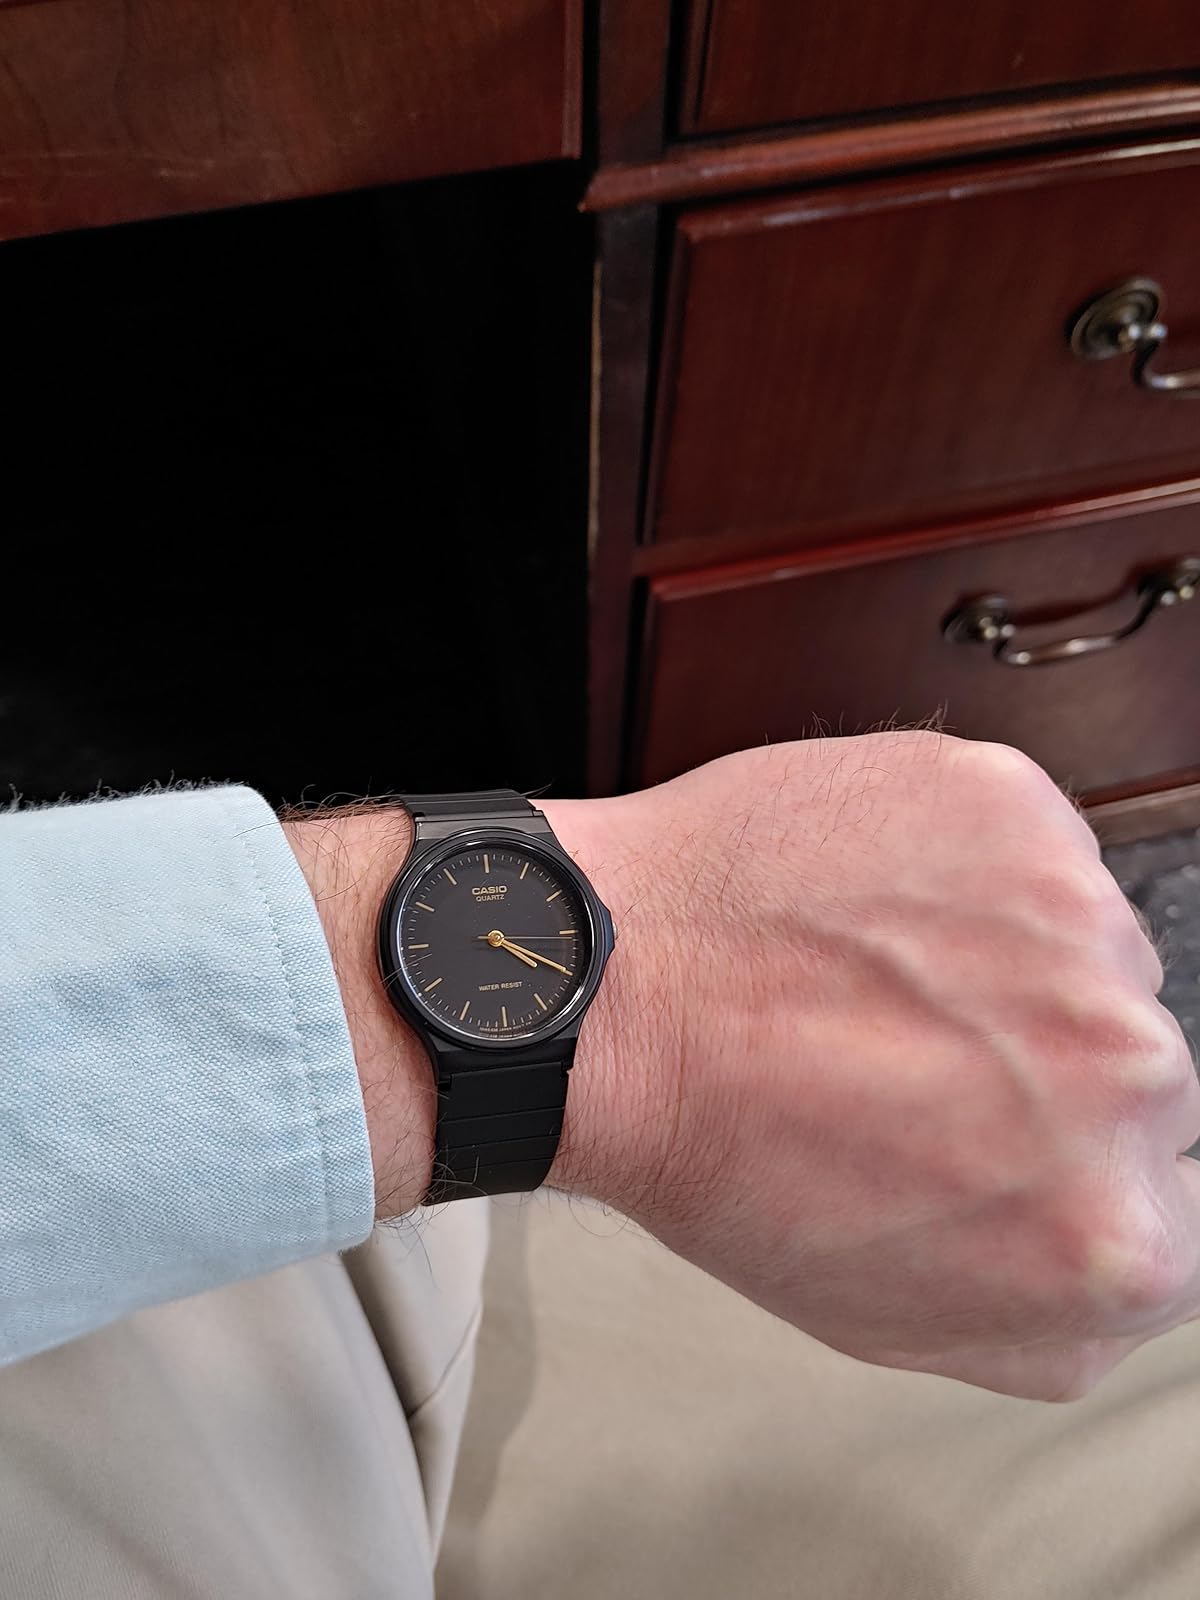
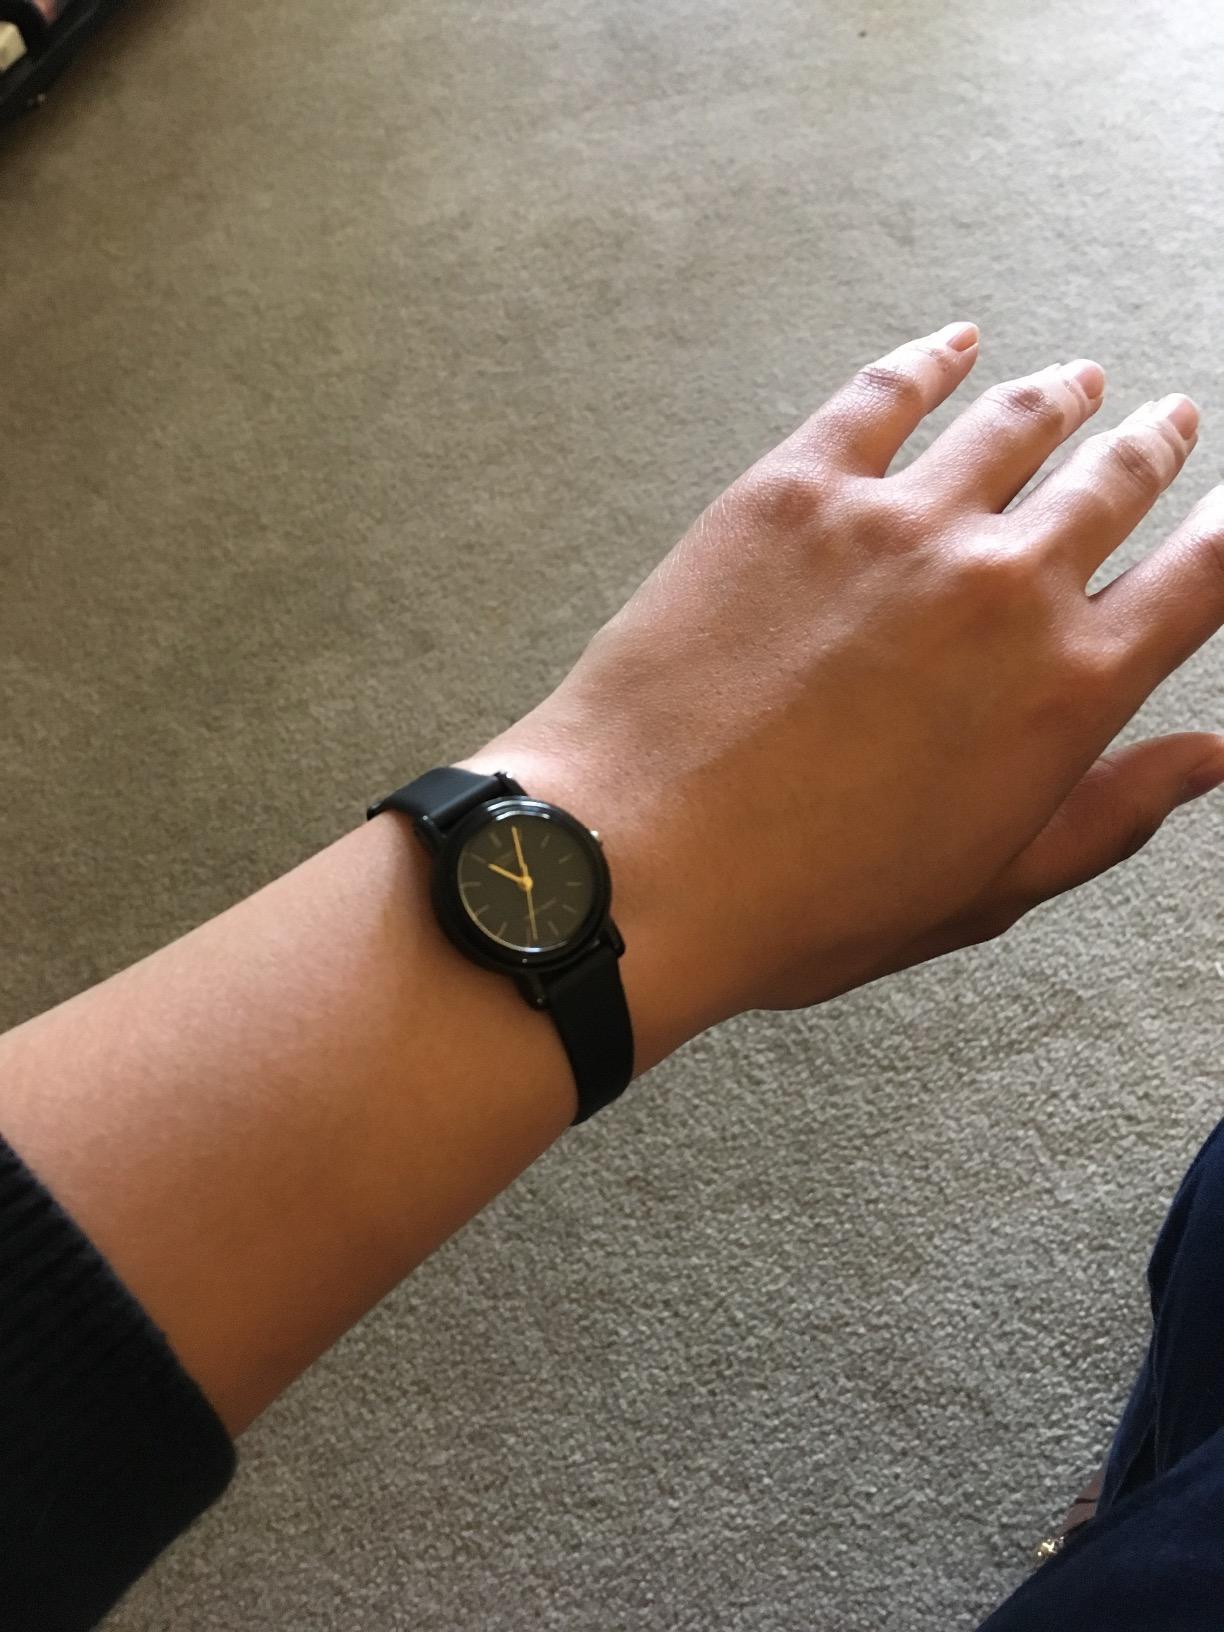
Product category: accessories_watch
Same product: no